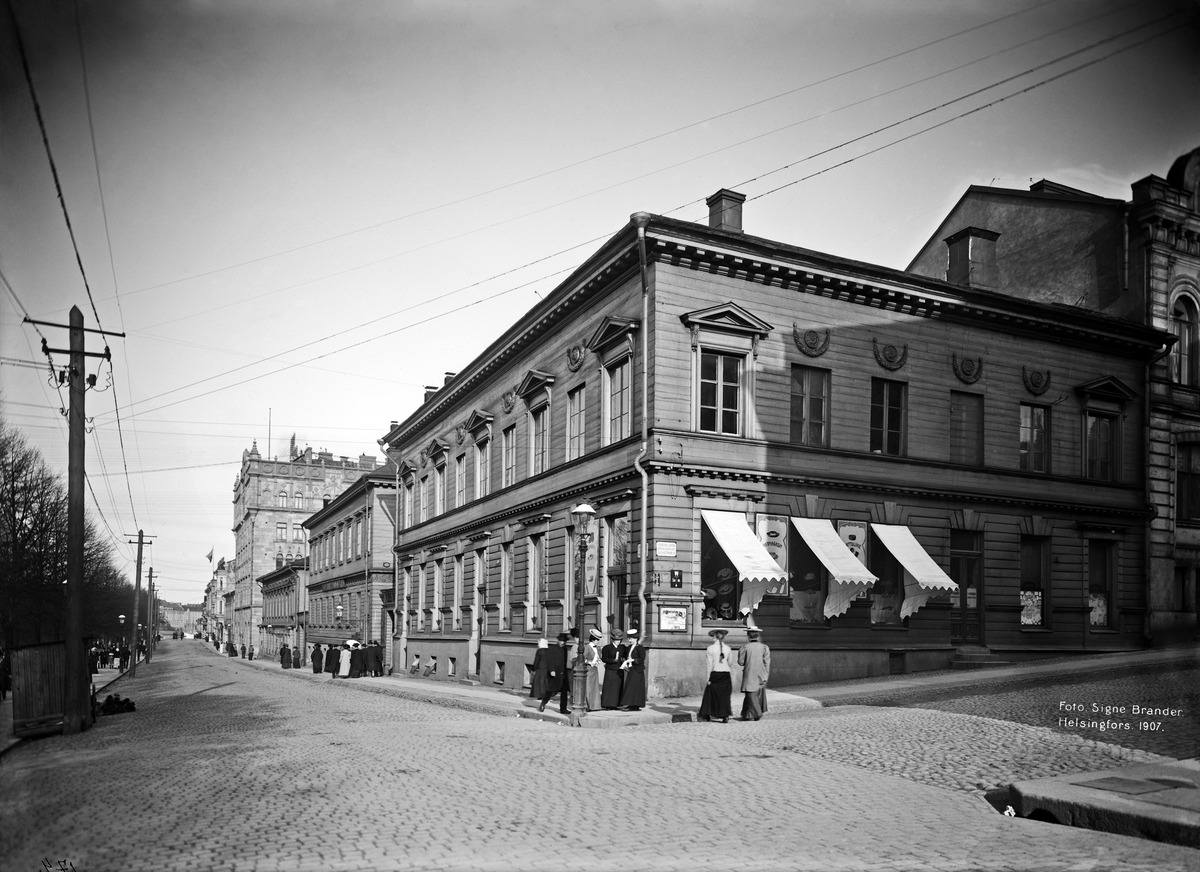
Eteläinen Esplanadikatu (=Eteläesplanadi) 18
sisällön kuvaus: Eteläinen Esplanadikatu (=Eteläesplanadi) 18. - Korkeavuorenkatu 47. Eteläinen Esplanadikatu 16, 14. mustavalkoinen
Kuvaaja: Brander, Signe, valokuvaaja
Ajankohta: kuvausaika 1907
Paikka: Suomi, Uusimaa, Helsinki, Kaartinkaupunki Helsinki, Eteläesplanadi 18, 16, 14. Korkeavuorenkatu 47
Aiheet: puurakennukset, liikehuoneistot, jalankulkijat